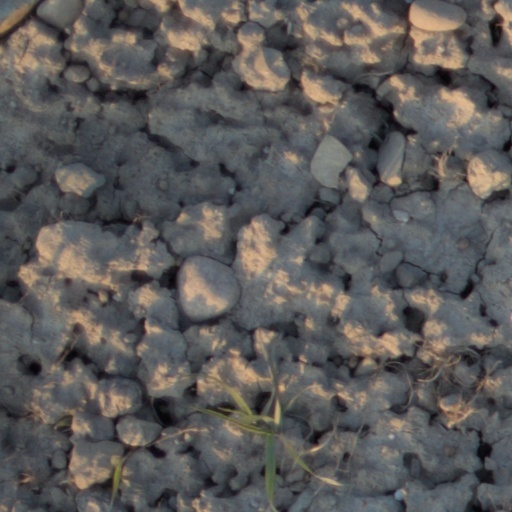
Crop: wheat